Pope John Paul II

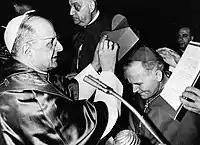
Pope Paul VI imposing the cardinal biretta on Wojtyła in 1967

According to Wojtyła's fellow student, the future Austrian cardinal Alfons Stickler, in 1947 during his sojourn at the "Angelicum", Wojtyła visited Padre Pio, who heard his confession and told him that one day he would ascend to "the highest post in the Church". Stickler added that Wojtyła believed that the prophecy was fulfilled when he became a cardinal.